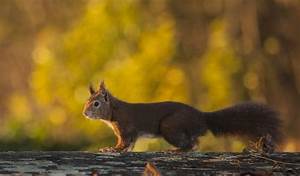
Label: scoiattolo